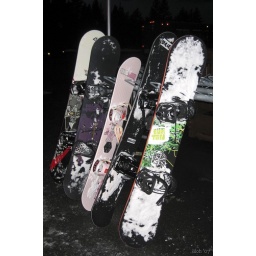
all i want is pizza + beer.. in a hot tub.@ heavenly mountain resort